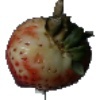
Label: Strawberry 1